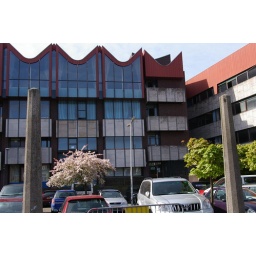
Boommarkt - beautiful Spring trees and the ugliest building in the centre of Leiden (volgens mij).